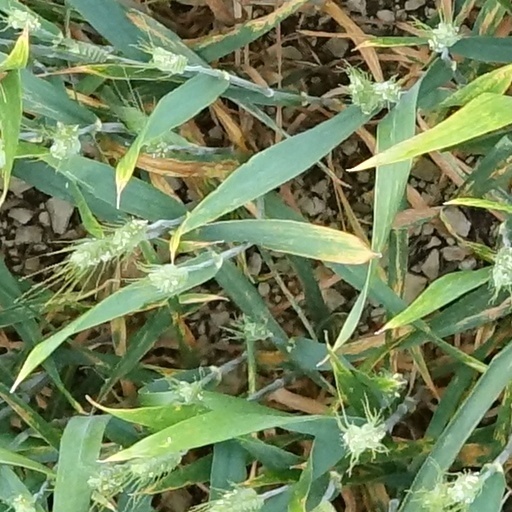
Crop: wheat